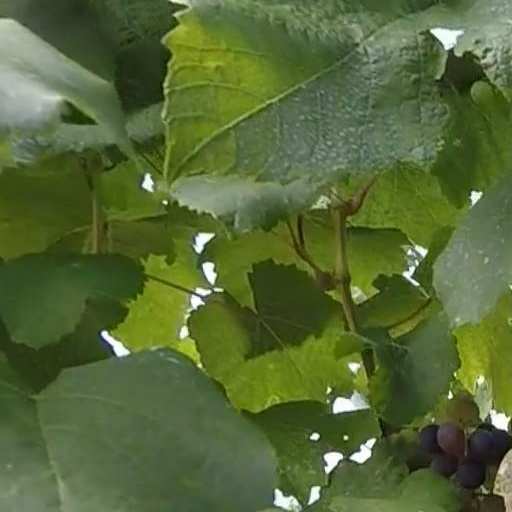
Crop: grape